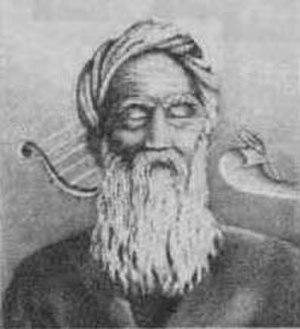
Abdullah Jafar Ibne Mohammed Roudaki aussi transcrit Rudagi ou Rudhagi, né en 859 et mort en 941, est un poète Perse. Connu comme le premier grand génie du persan moderne, il composa des poèmes dans l'alphabet perso-arabe.